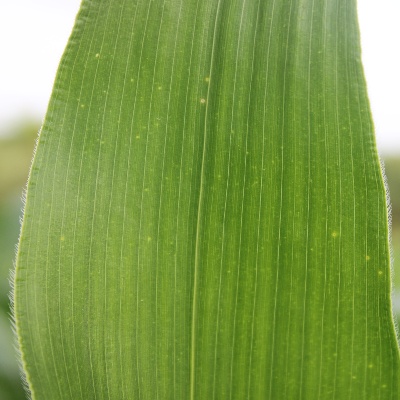
Crop: Maize
Condition: leaf spot